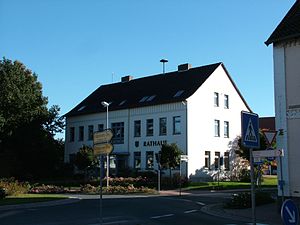
Nordstemmen
Rådhus
Nordstemmen er en kommune der ligger i den nordvestlige del af Landkreis Hildesheim, i den sydlige del af den tyske delstat Niedersachsen med godt 12.100 indbyggere.